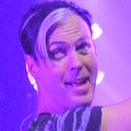
Age: 43